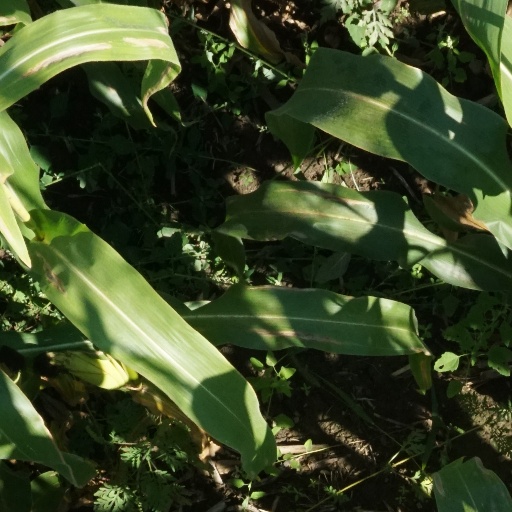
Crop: maize; corn